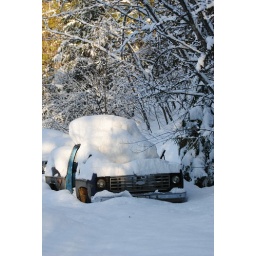
just your typical old 70's small block rusty chev put out to pasture somewhere in the back